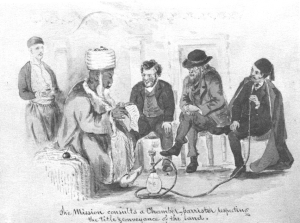
Dessin de Theophil Waldmeier (1832-1915)